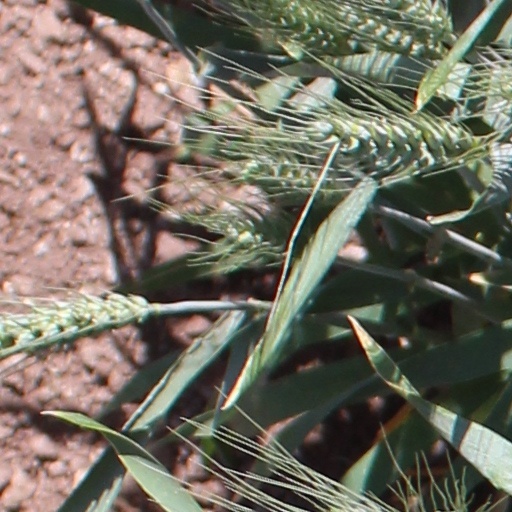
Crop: wheat